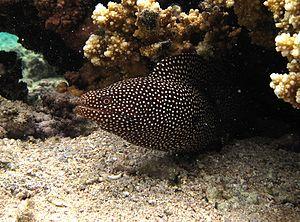
Une murène ponctuée (Gymnothorax meleagris) à la Réunion.
L'île de La Réunion est un département d'outre-mer français situé dans le sud-ouest de l'océan Indien.
Les Gymnothorax sont un genre de murènes de la famille des Muraenidae.
Gymnothorax meleagris, communément nommée murène ponctuée, murène perlée, murène pintade ou murène à bouche blanche, est une espèce de poissons de la famille des murènes.
L’évolution des comportements de défenses anti-prédation s’illustre par de nombreux mécanismes évolutifs et joue un rôle important dans la dynamique des populations proies-prédateurs.